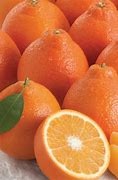
Label: mandarine